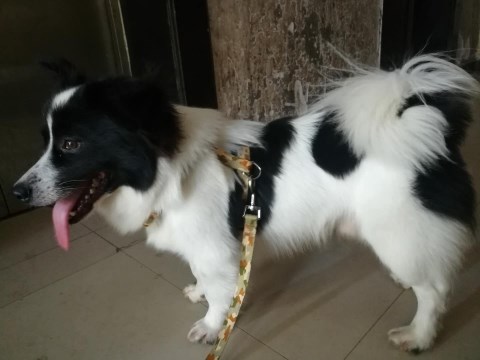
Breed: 253-n000107-Japanese_Spitzes